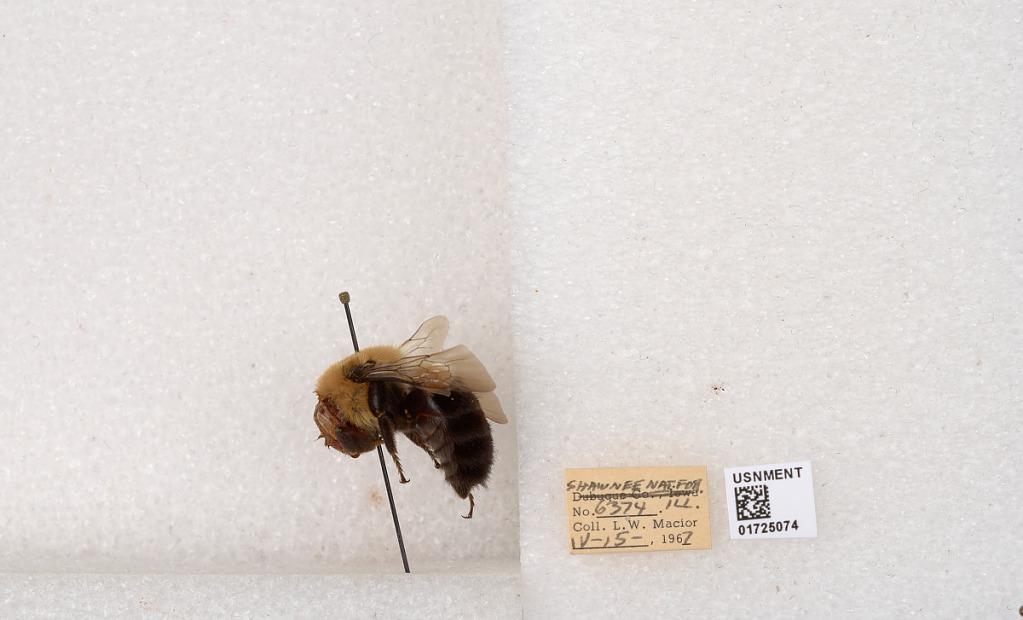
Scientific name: Bombus impatiens Cresson
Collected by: L. Macior
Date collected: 1967-4-15
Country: United States
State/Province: Illinois
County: Johnson
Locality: Shawnee National Forest
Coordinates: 37.5114, -88.8011